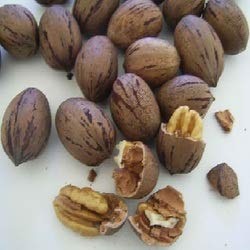
Item Name: UNFI Bulk Fancy Pecan Halves10
Product Description: These pecan are delicious. Perfect to snack on or use as toppings. They contain no additives or preservatives and are grown without Size: 5 LB
Value: 80.0
Unit: Ounce

Price: 58.99